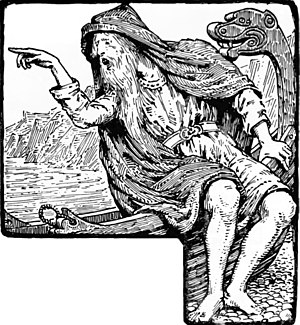
Forklædning / Forklædninger i kulturen / Mytologiske forklædninger
I Hárbarðsljóð møder Thor en vis Gråskæg, der formentlig er Odin i forklædning.
"En forklædning er det at få nogen eller noget til at fremstå som noget andet end det er ved hjælp af udklædning, sminke, ændringer af frisure og andre ændringer af udseendet. Mennesker kan forklæde sig, men man kan også sige, at andre væsener forklæder sig, eller man kan ""forklæde"" ting.